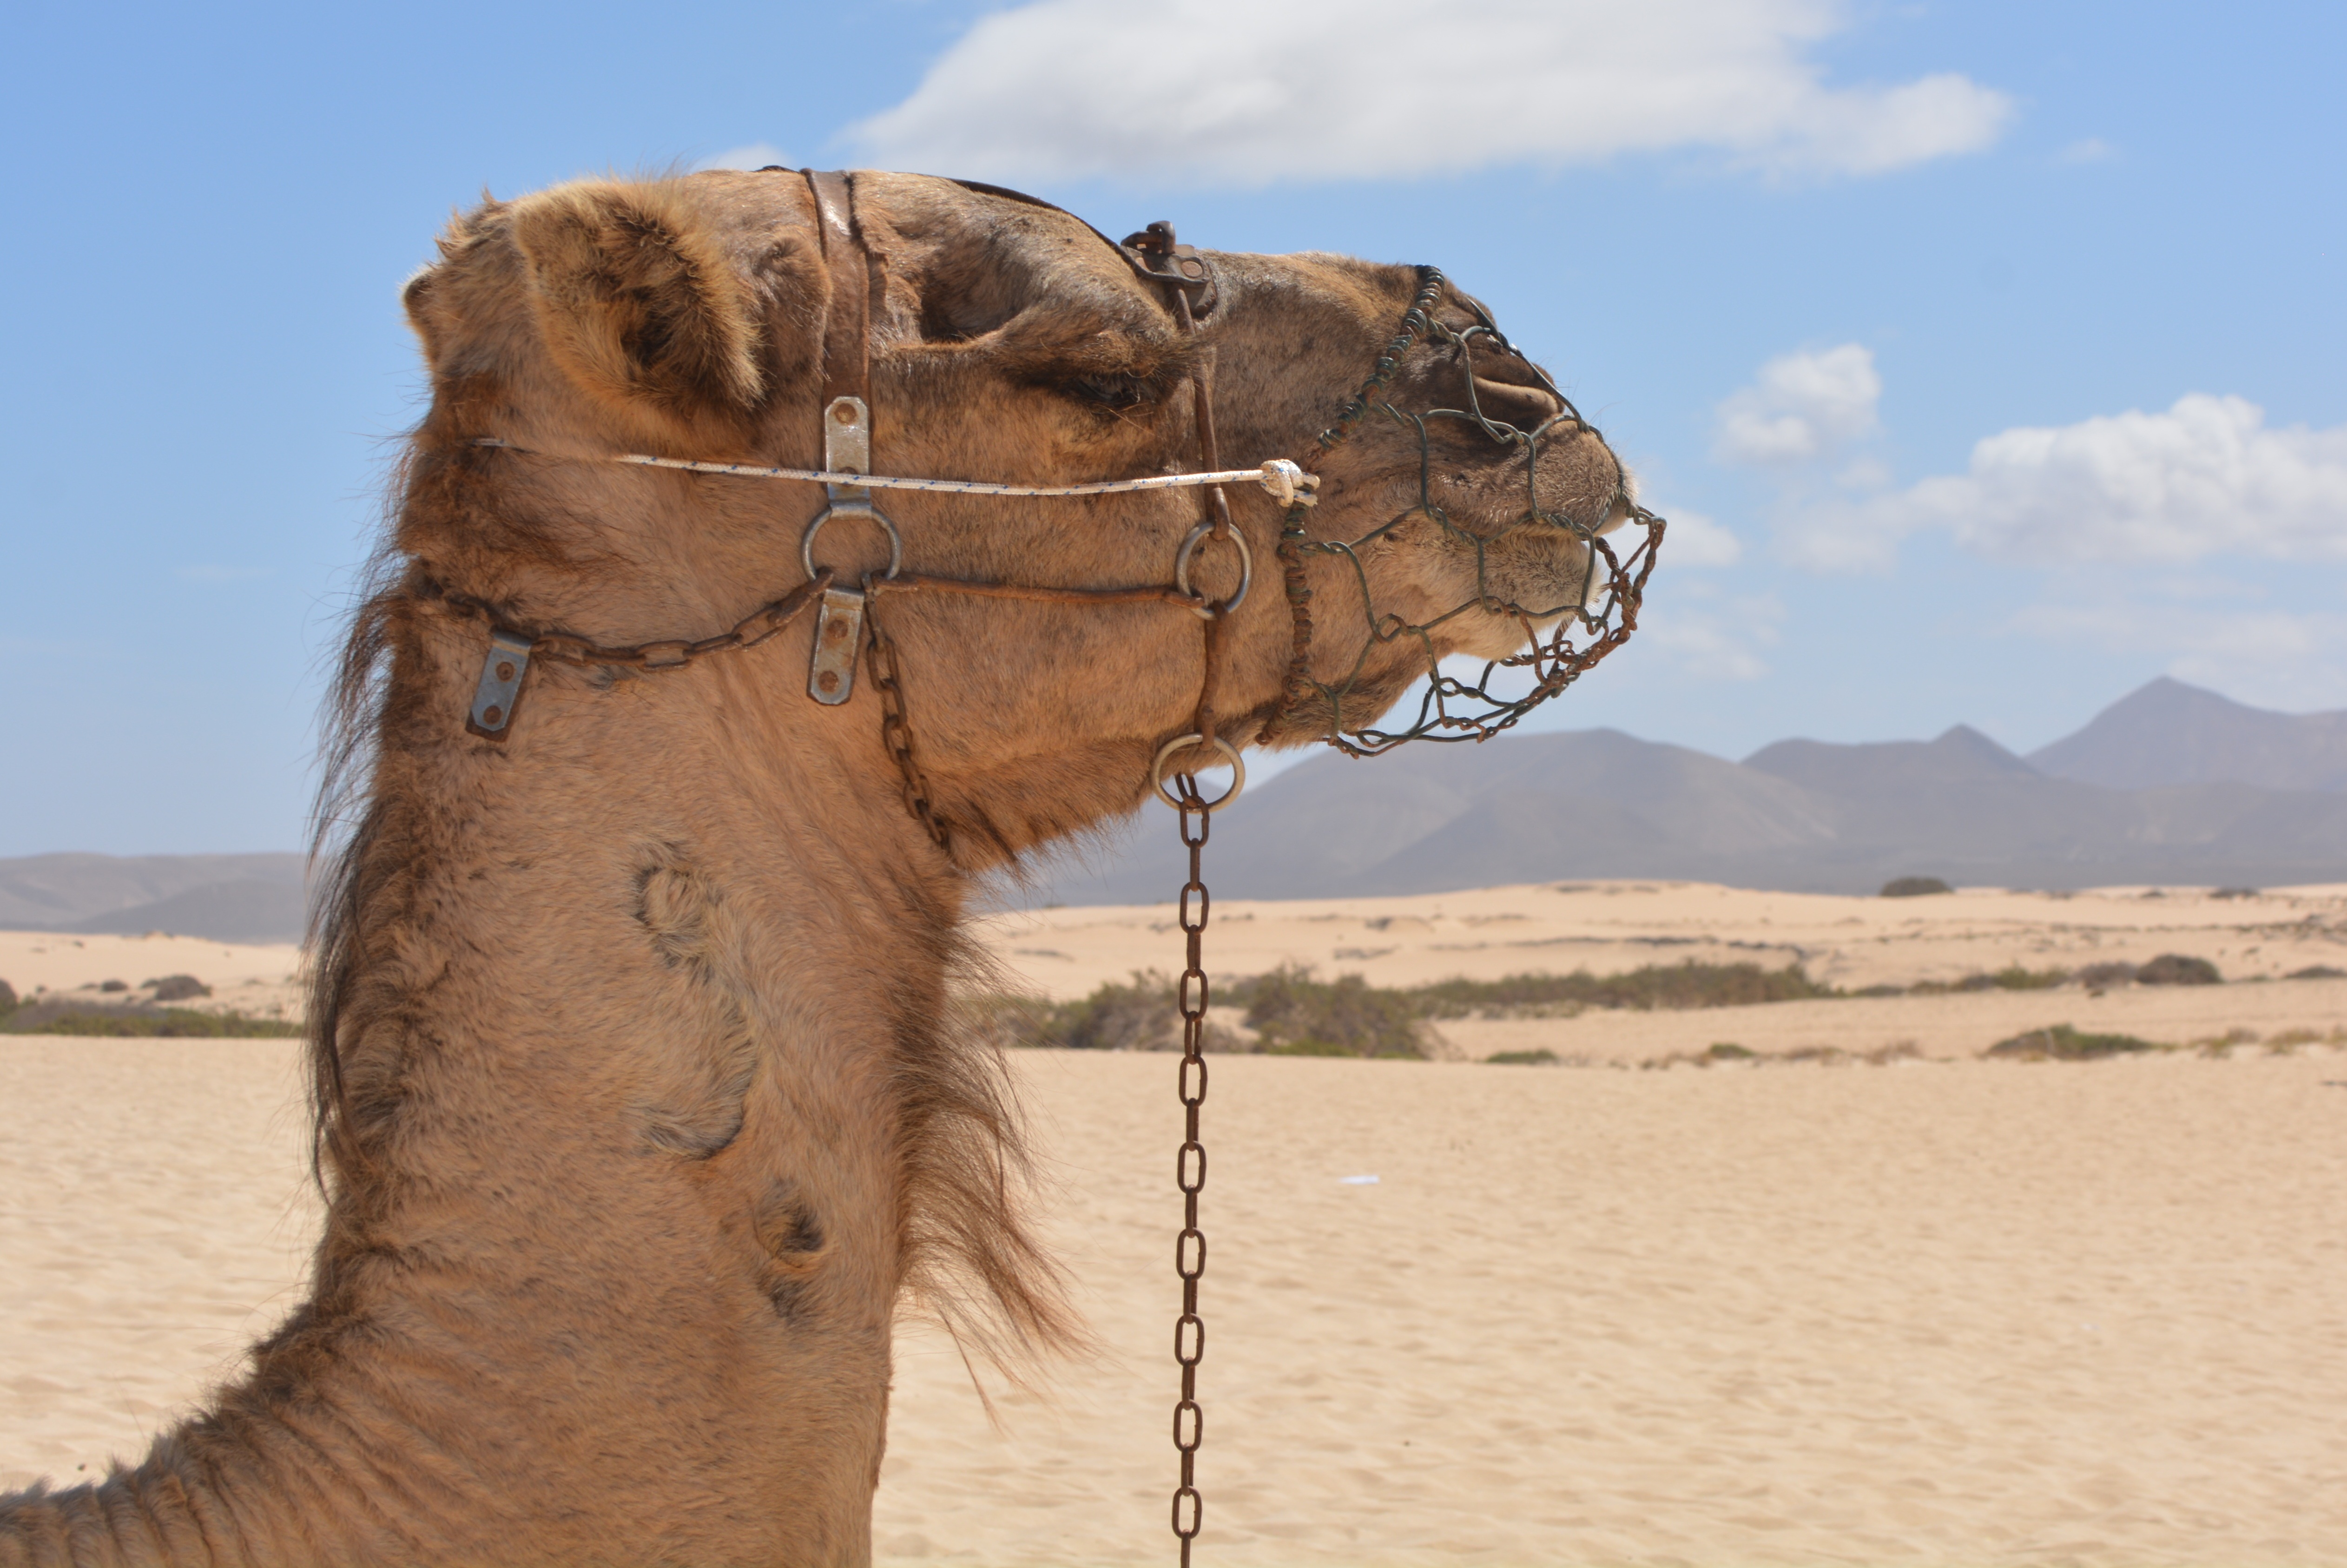
landscape, nature, sand, desert, animal, camel, mammal, fauna, sahara, fuerteventura, wadi, landform, erg, natural environment, aeolian landform, camel like mammal, arabian camel